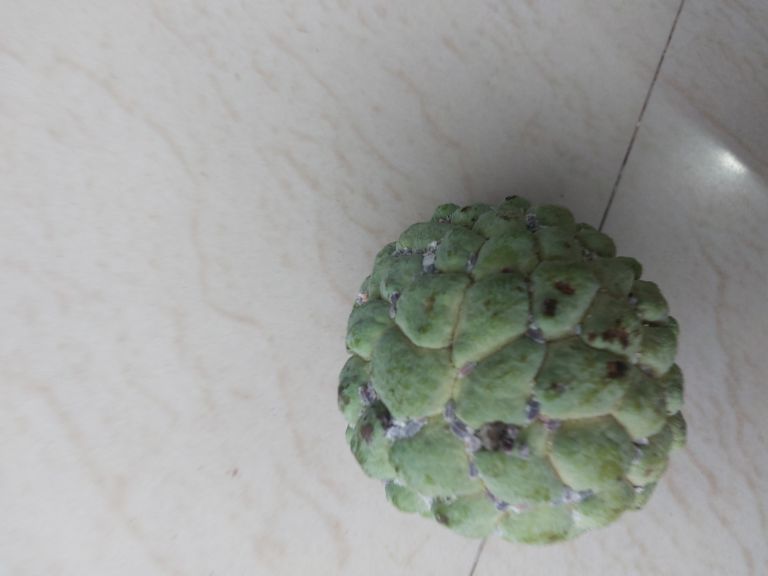
Disease label: Mealy Bug